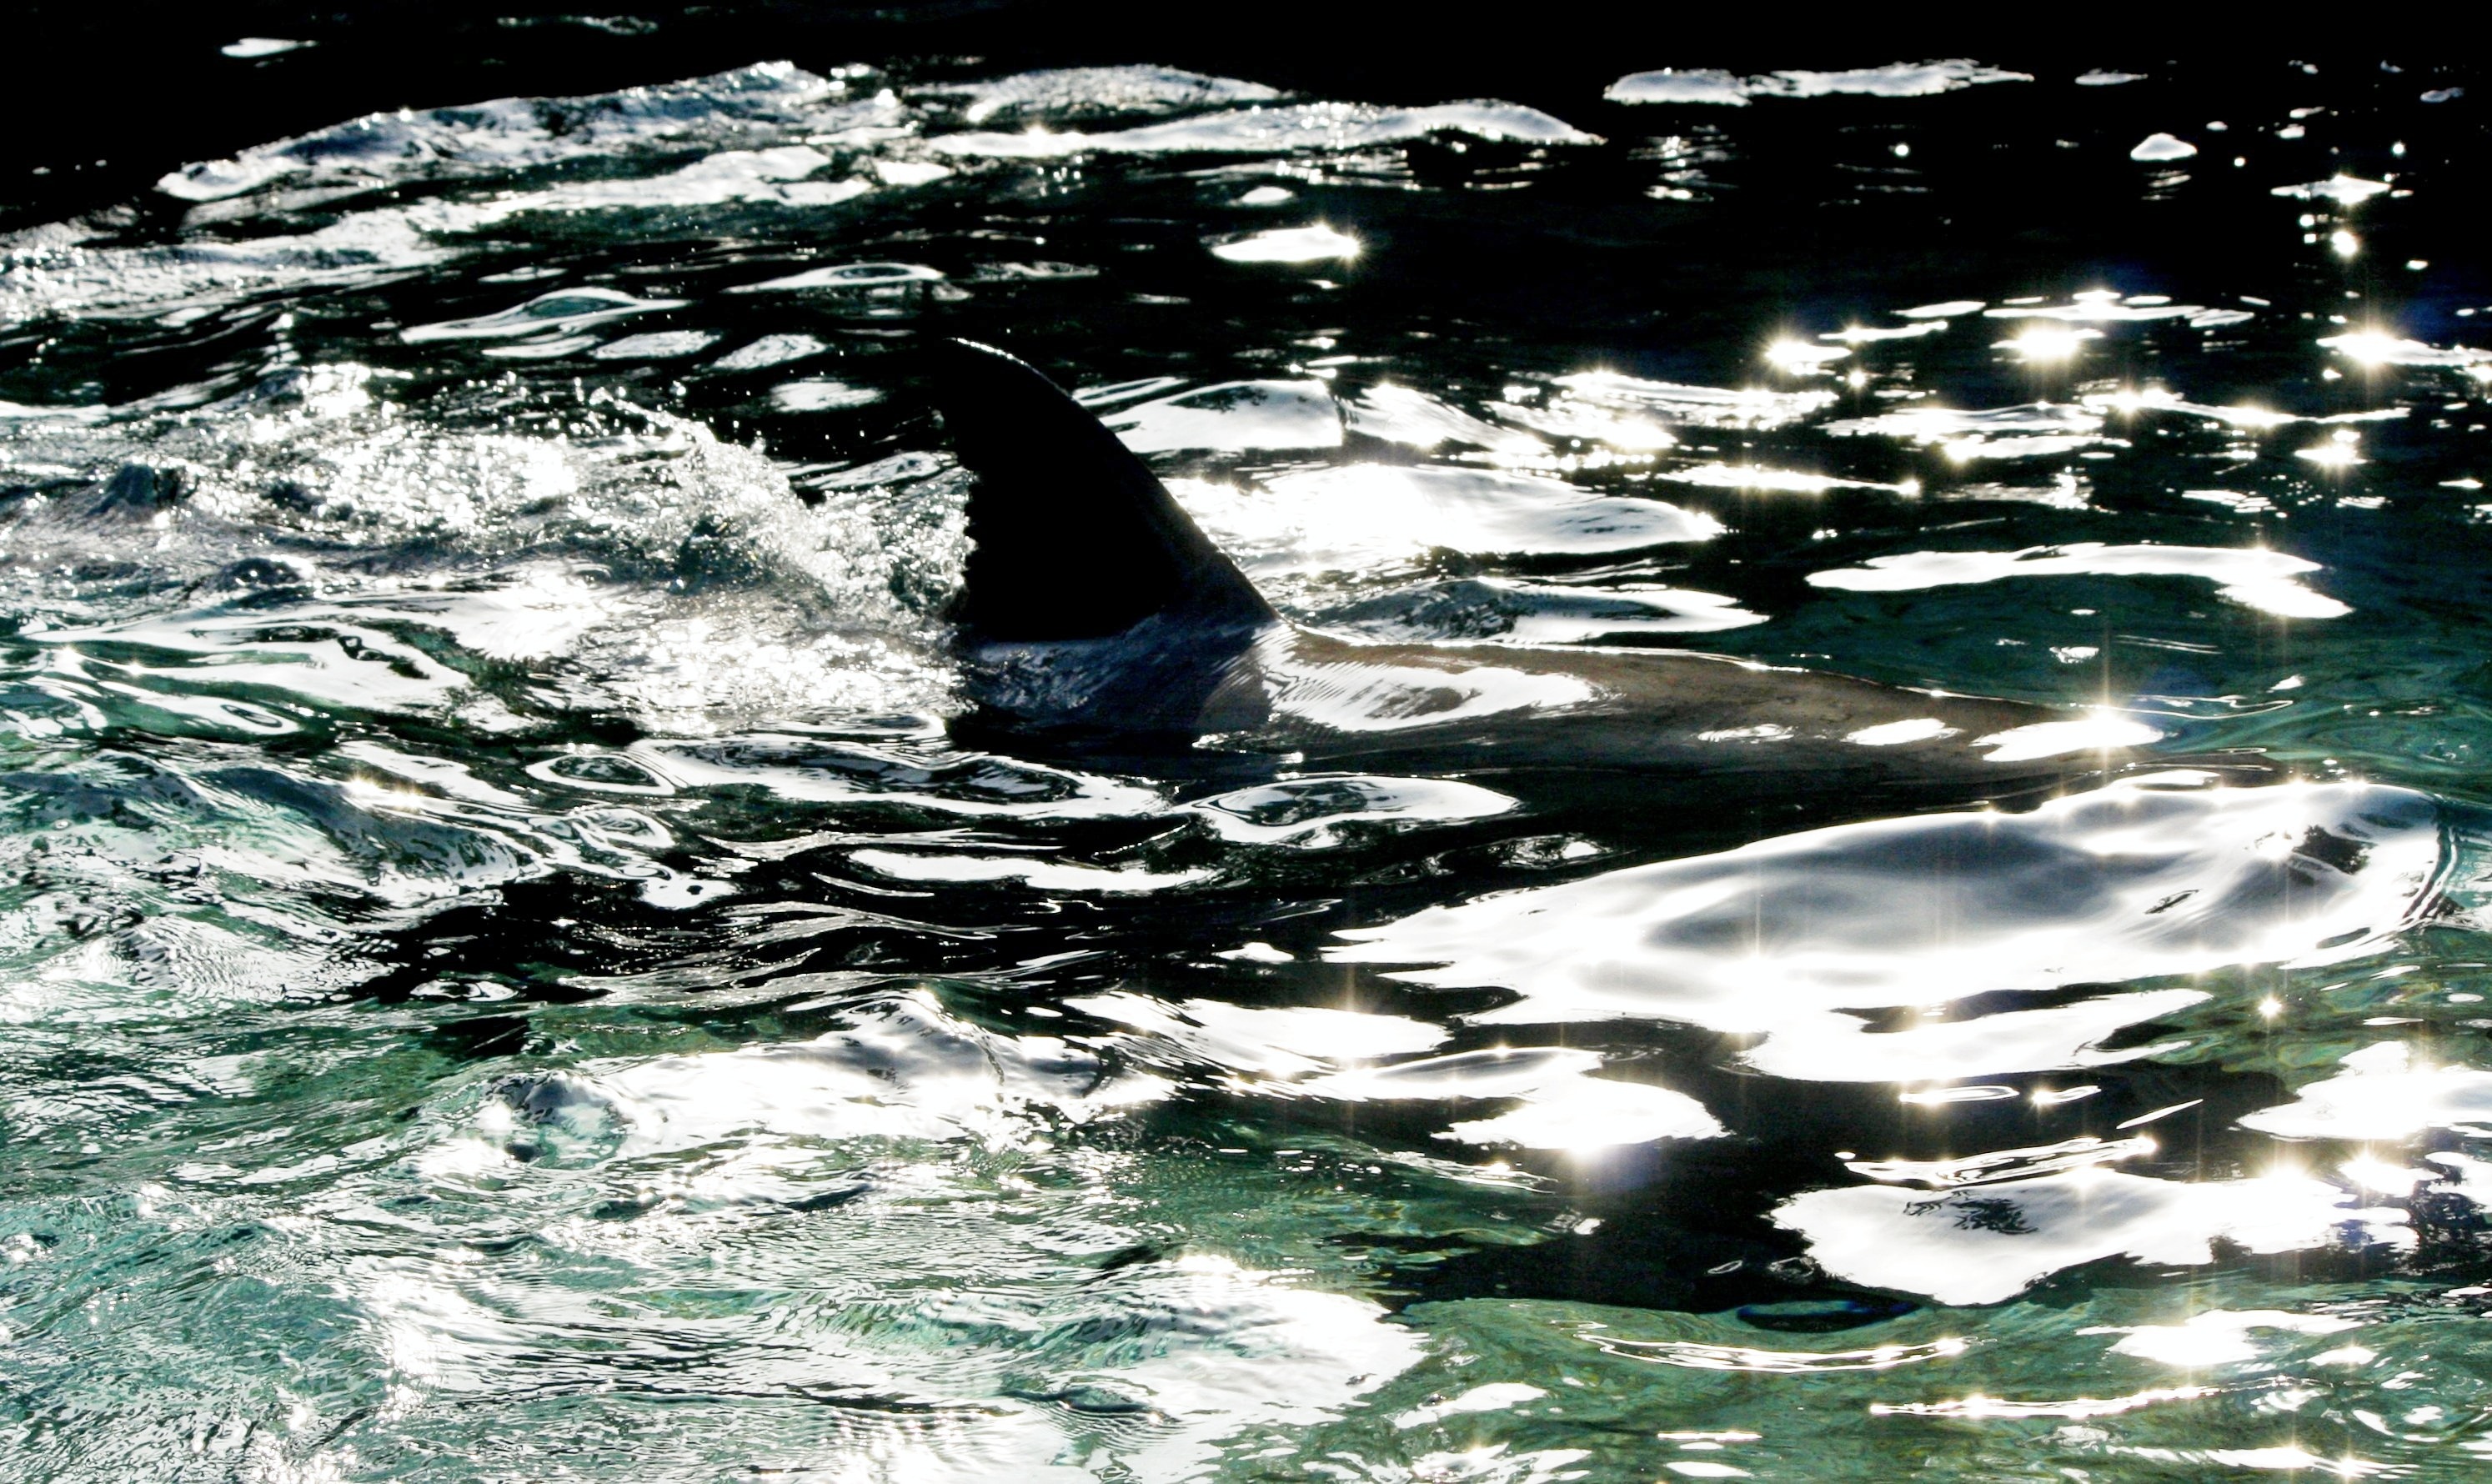
sea, water, ocean, wave, animal, underwater, reflection, splash, mammal, fish, shark, fin, waves, marine, dolphin, freshwater, water surface